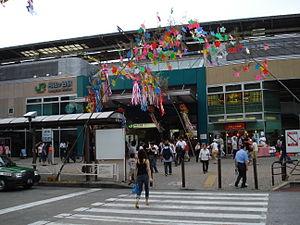
La gare d'Asagaya est une gare ferroviaire de la ville de Tokyo au Japon. Elle est située dans l'arrondissement de Suginami. La gare est exploitée par la compagnie JR East.